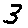
Label: 3